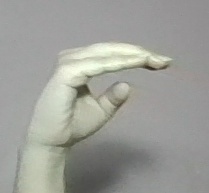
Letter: jeem